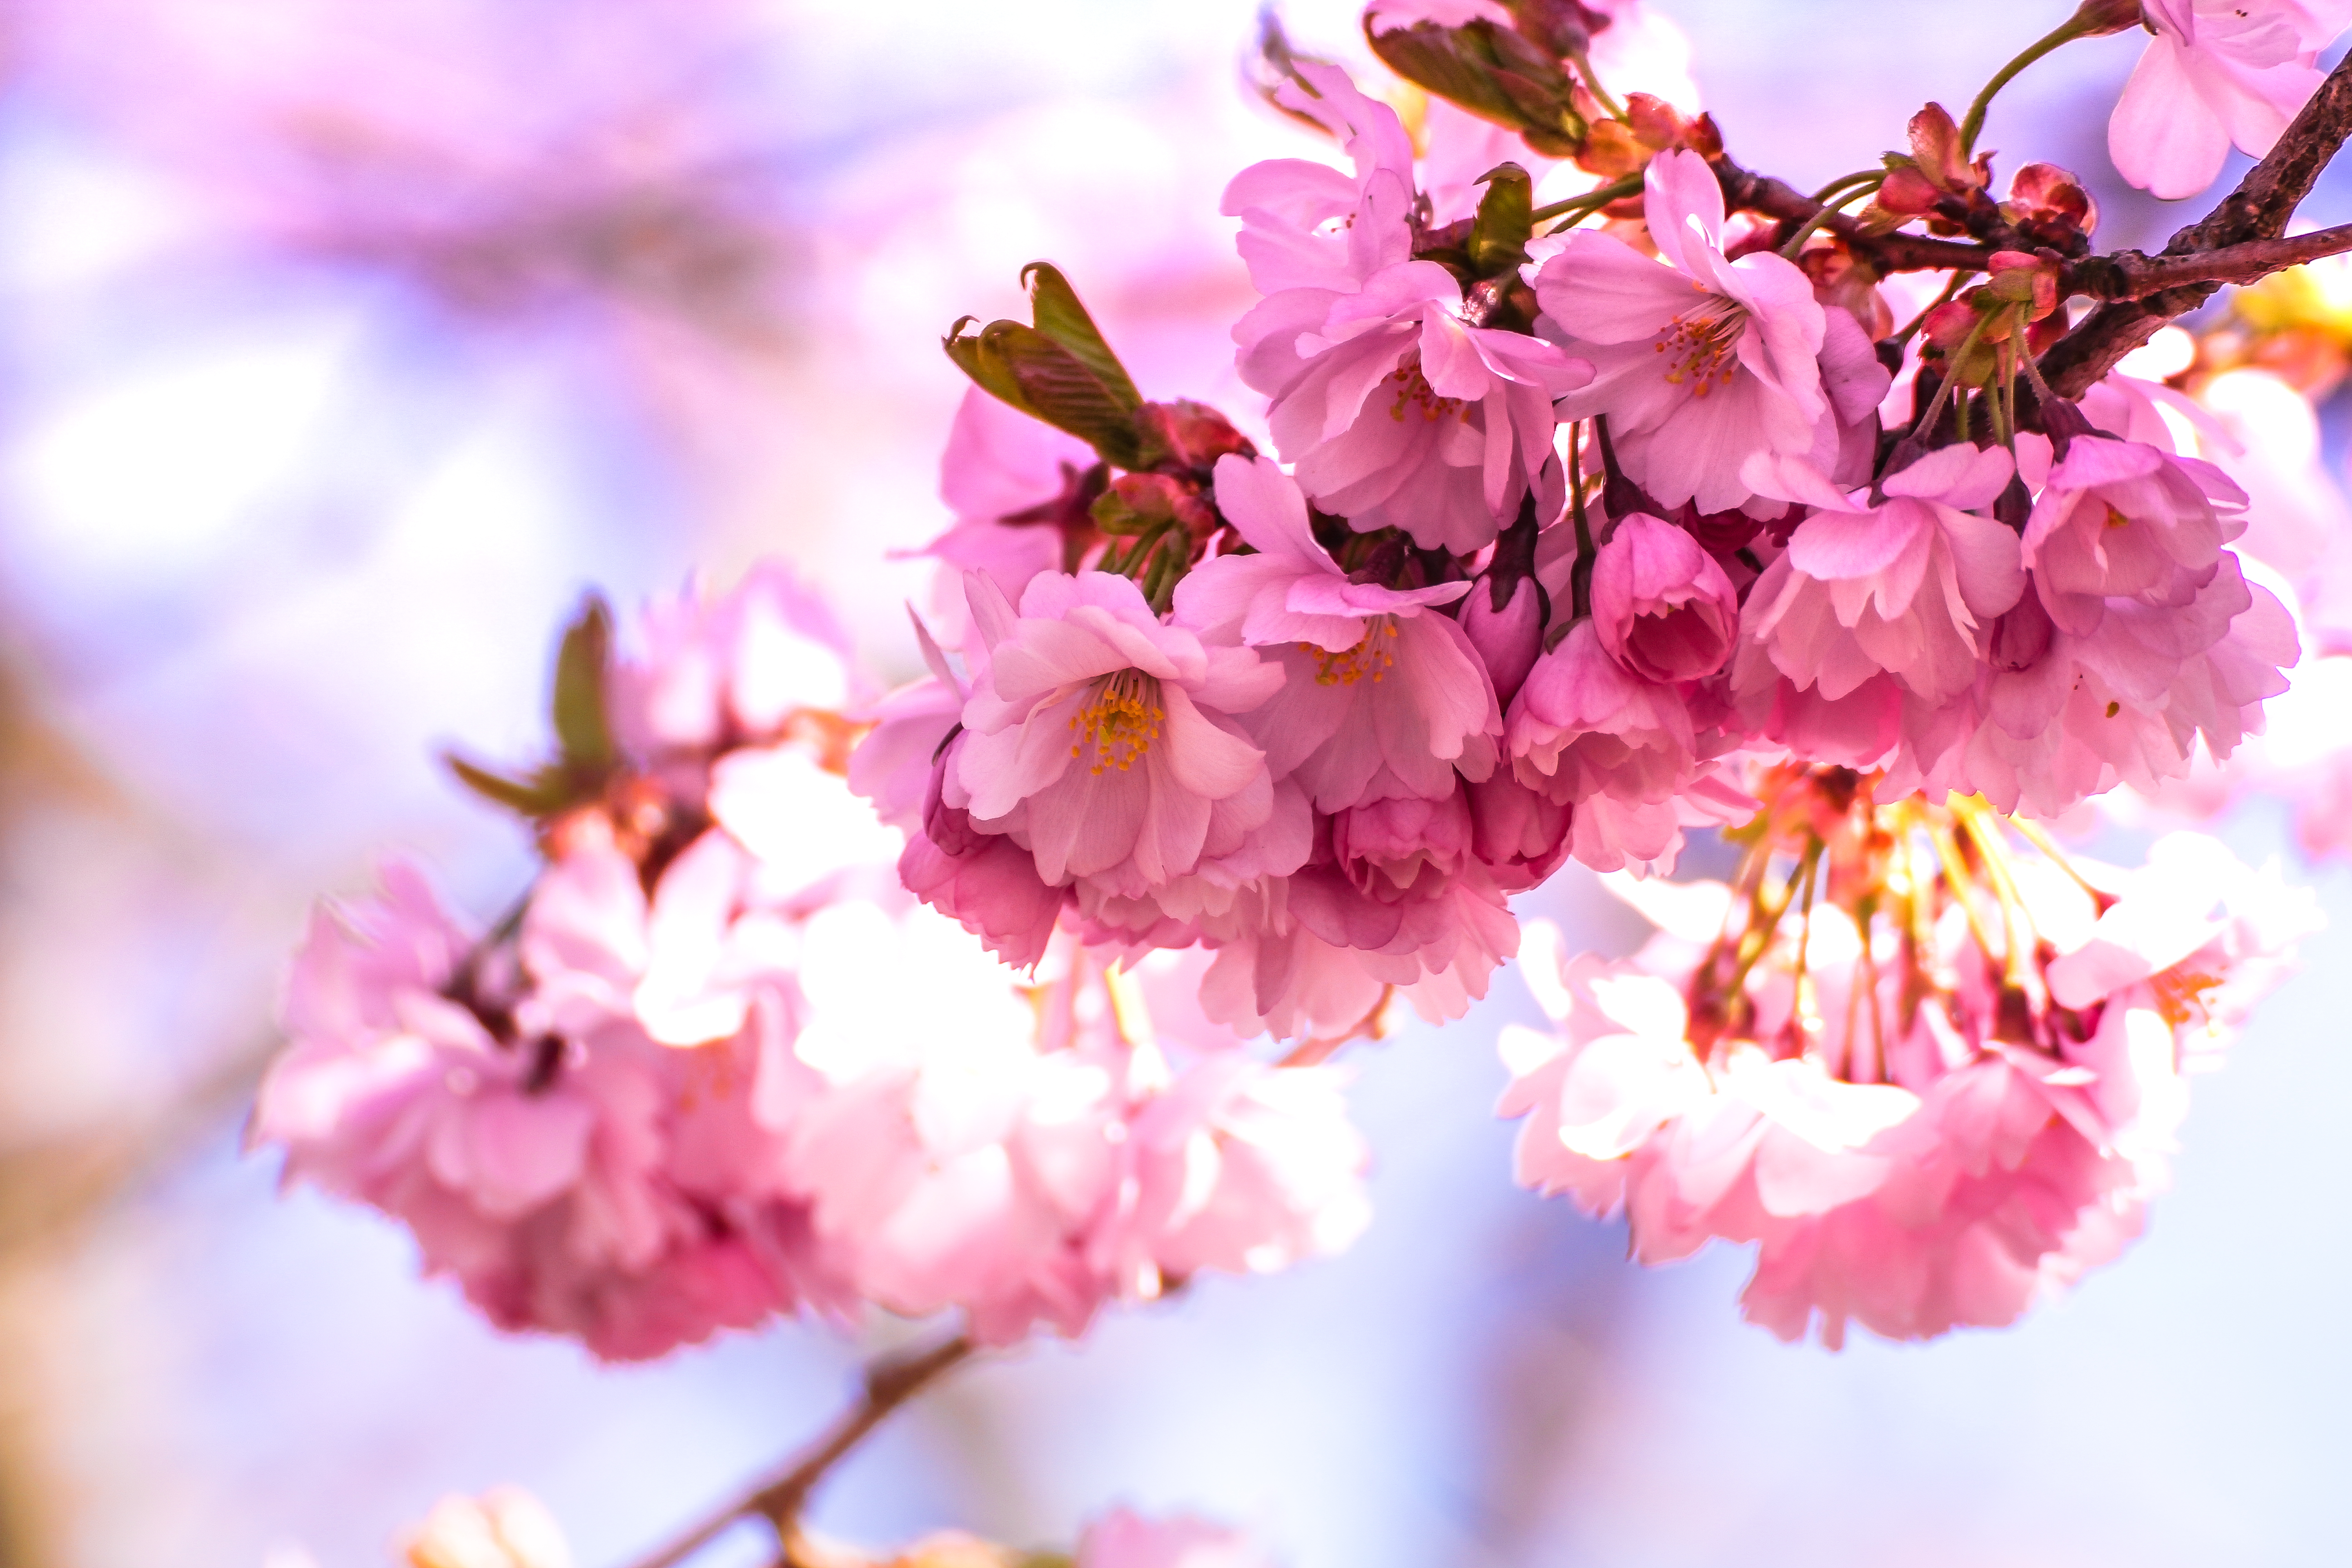
nature, branch, blossom, blur, plant, flower, petal, bloom, floral, food, spring, produce, colourful, colorful, pink, flora, cherry blossom, flowers, close up, cherry, macro photography, hd wallpaper, spring summer